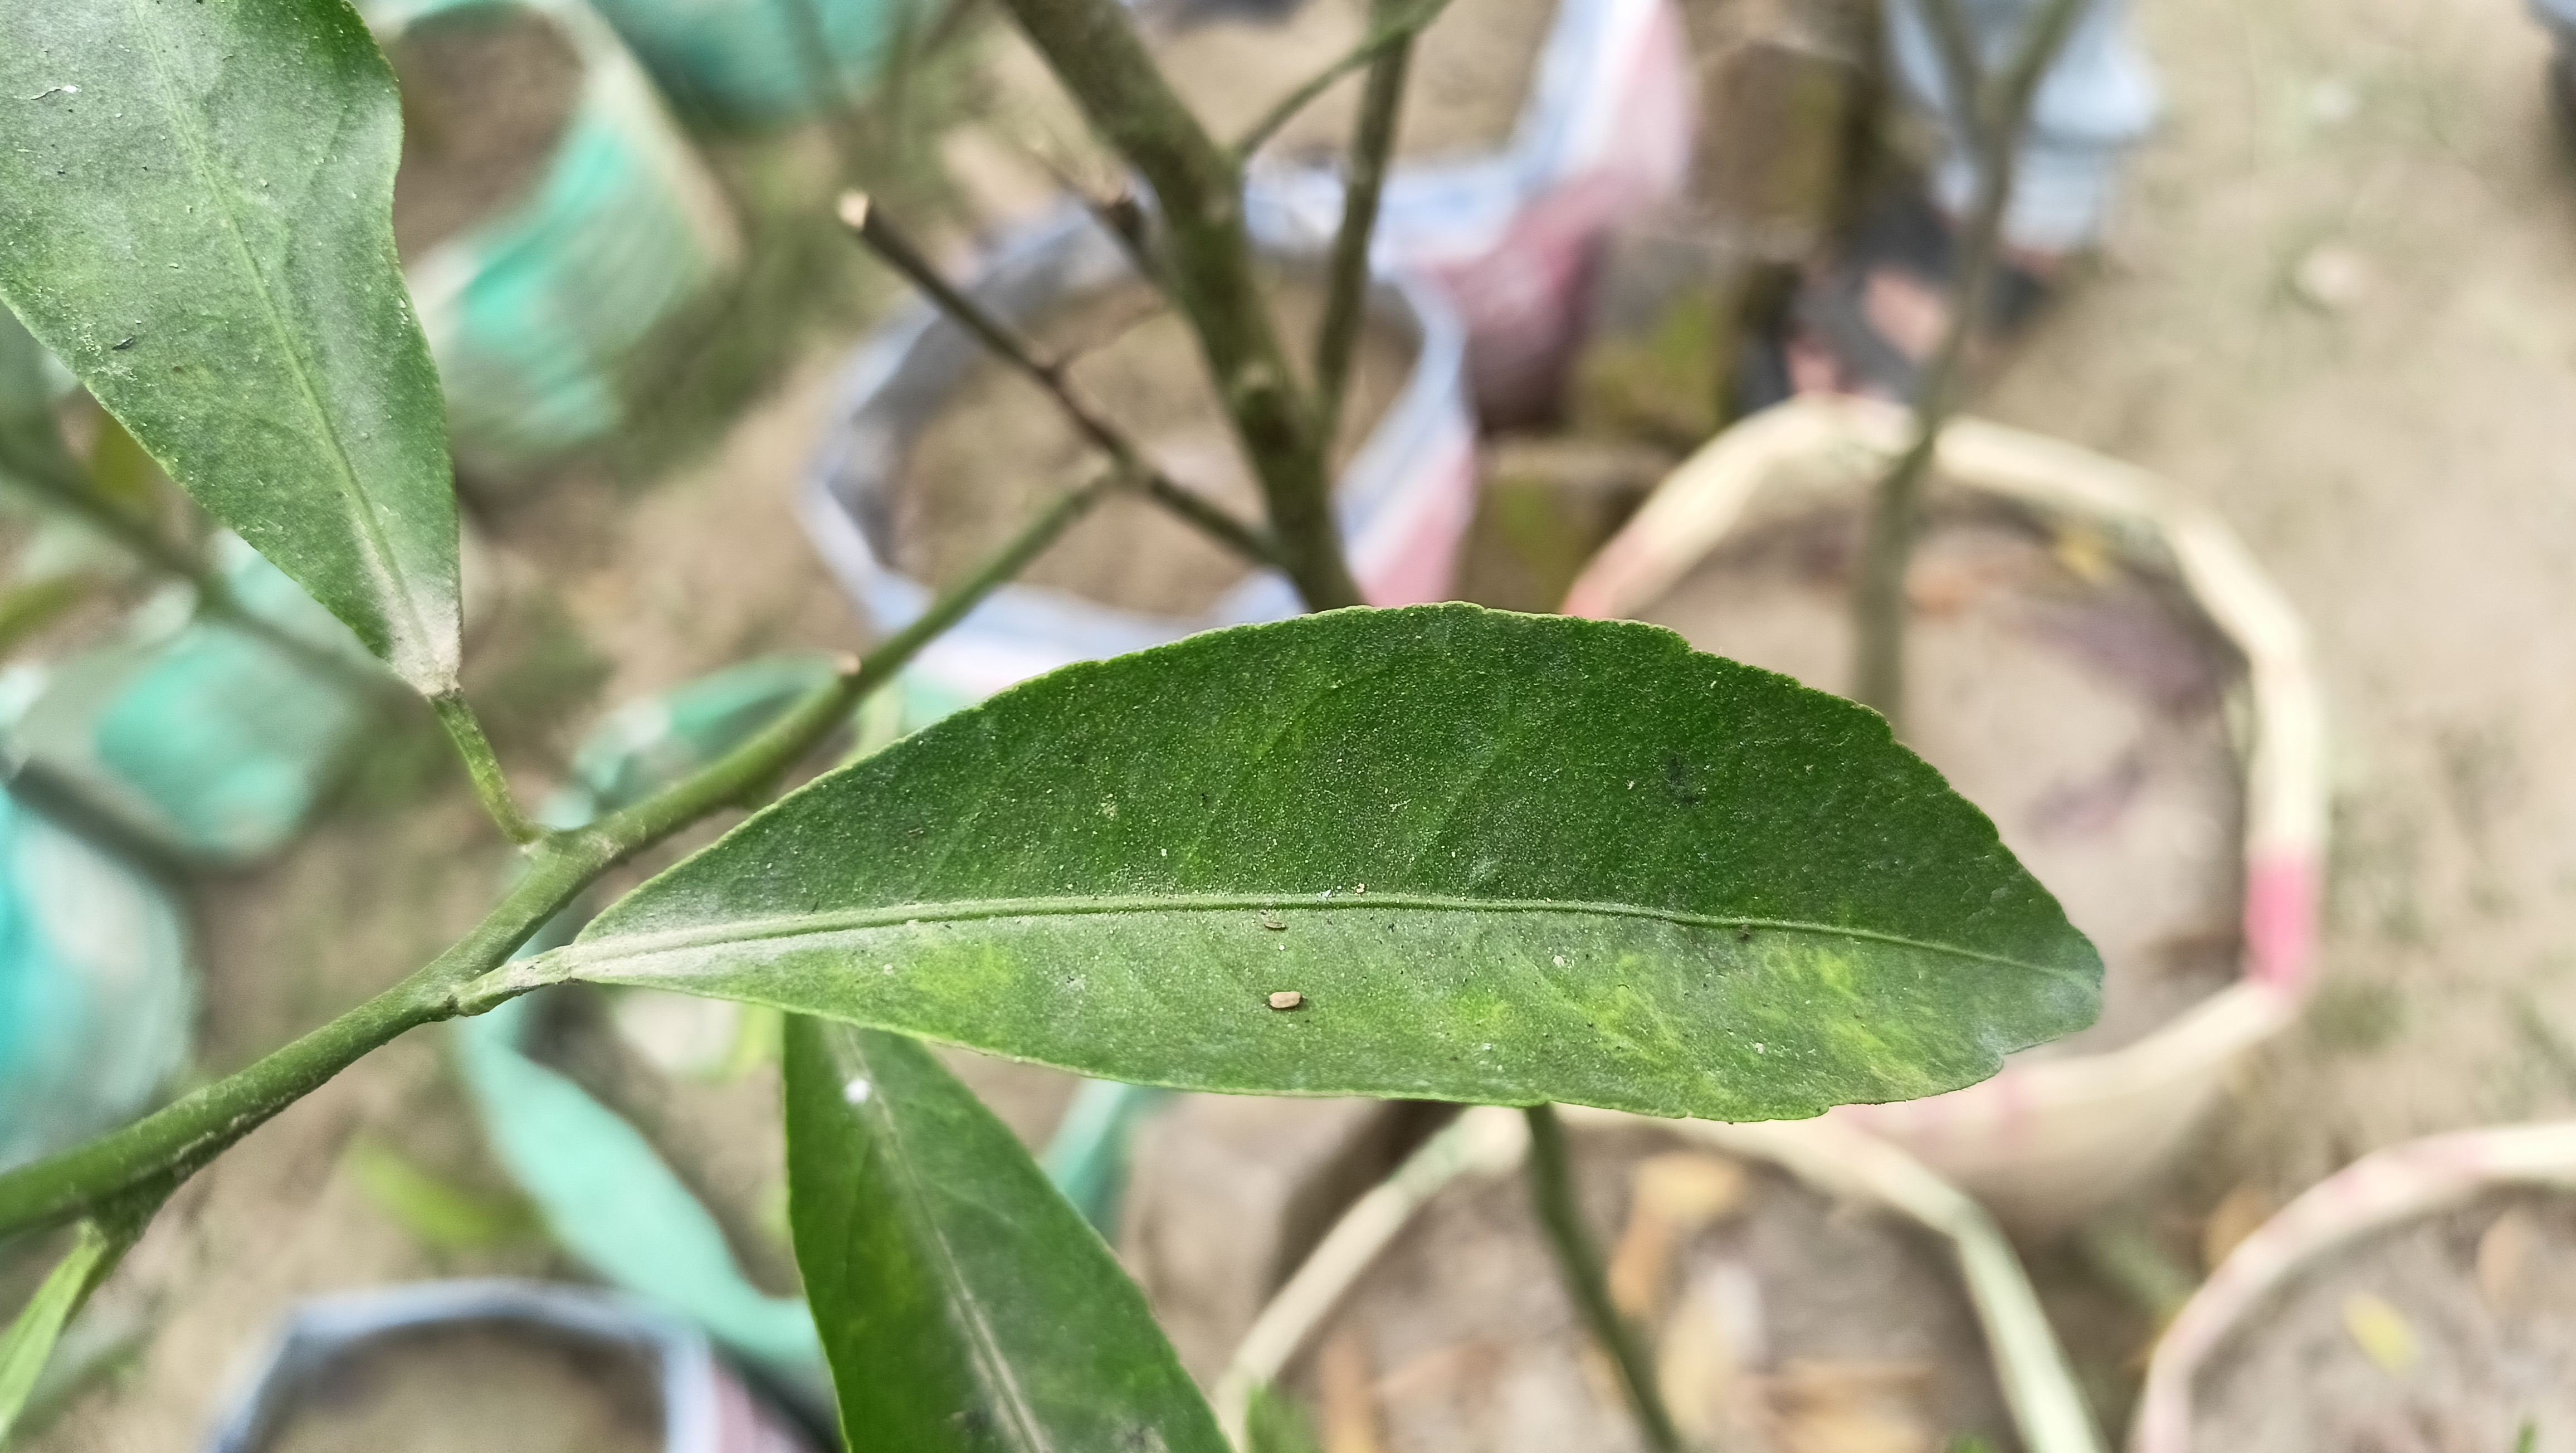
Mandarin leaf variety: Mandaring